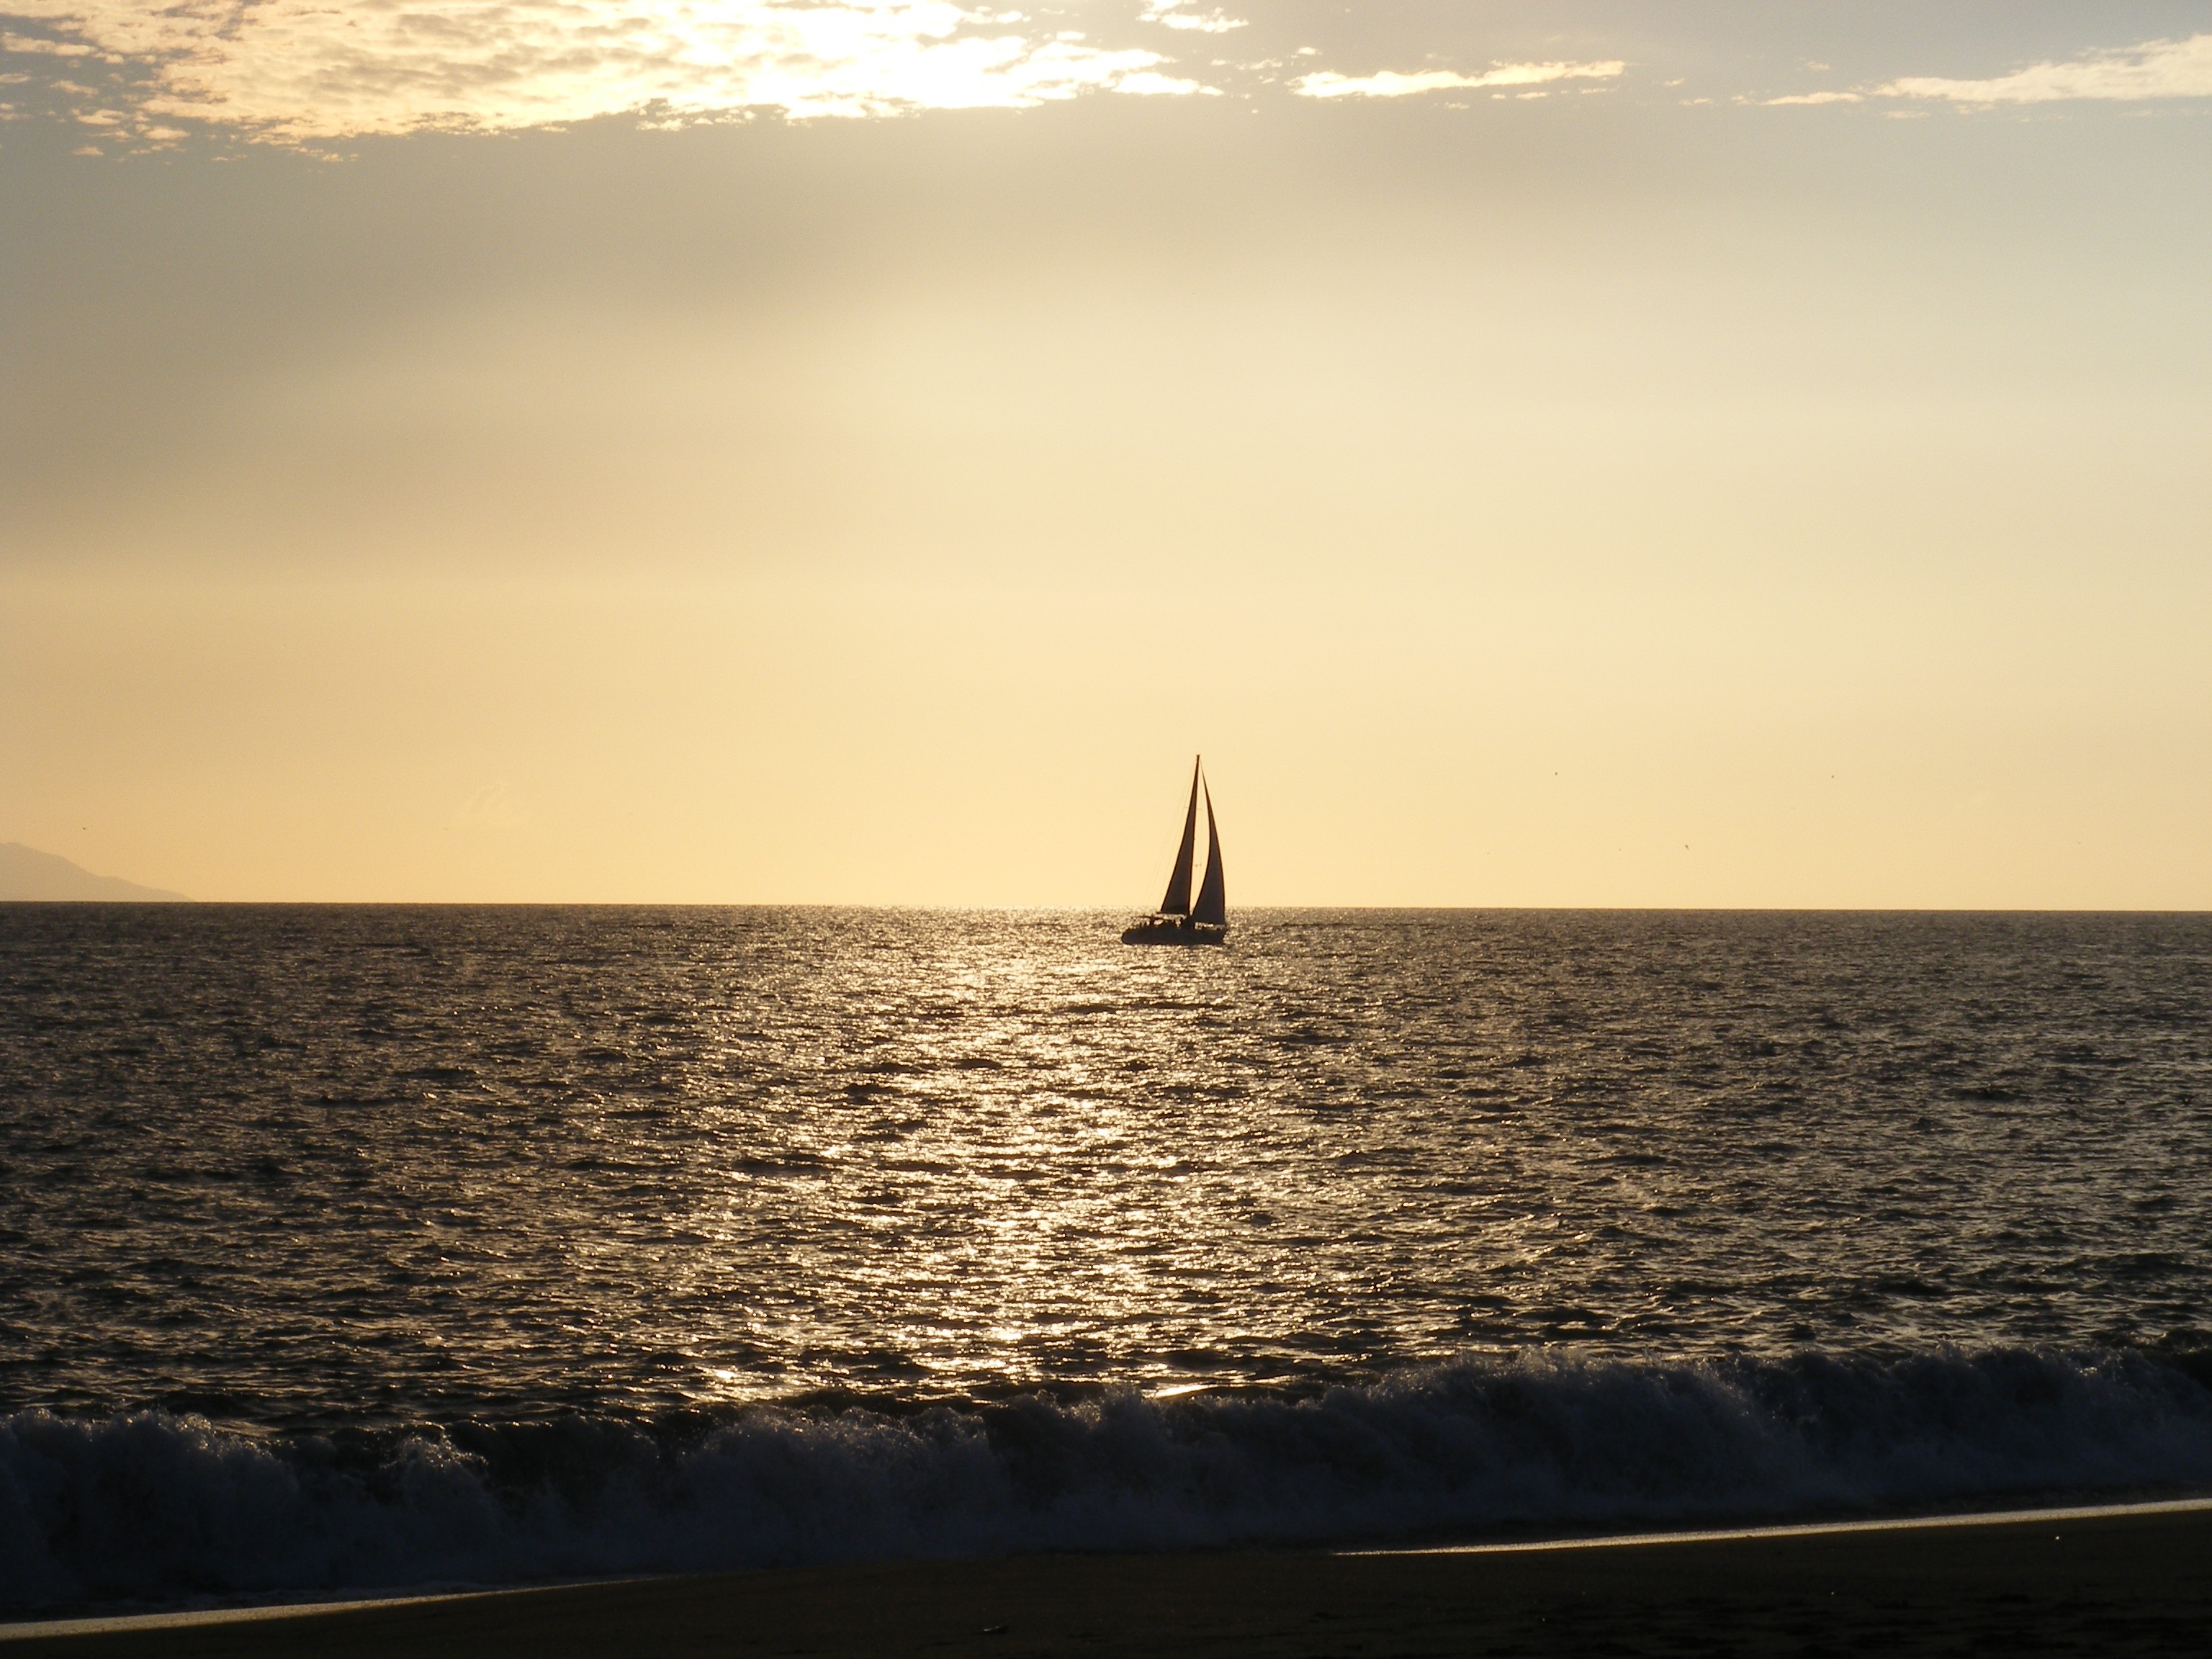
beach, sea, coast, water, nature, sand, ocean, horizon, cloud, sky, sun, sunrise, sunset, boat, sunlight, morning, shore, wave, time, adventure, dawn, ship, summer, vacation, tourist, travel, recreation, dusk, transportation, evening, carefree, reflection, vessel, vehicle, relax, tranquil, peace, holiday, calm, bay, romantic, rest, freedom, tourism, trip, lifestyle, leisure, sailboat, body of water, relaxing, outdoors, clouds, relaxation, sail, exploration, navigation, resting, enjoyment, recreational